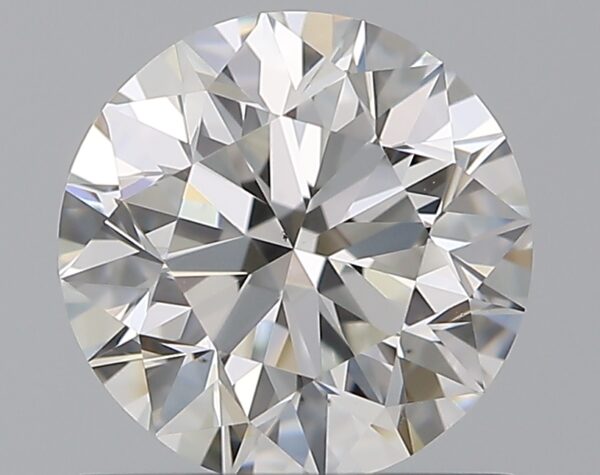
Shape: round
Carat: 1
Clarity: VS1
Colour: F
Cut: EX
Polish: EX
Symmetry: EX
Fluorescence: N
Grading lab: GIA
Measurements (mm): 6.31 x 6.35 x 4.01